Mike Nyang'au

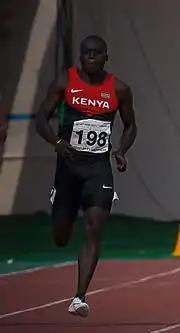
Mike Mokamba Nyang'au at the 2015 Military World Games

Mike Mokamba Nyang'au (born August 28, 1994) is a Kenyan sprinter.